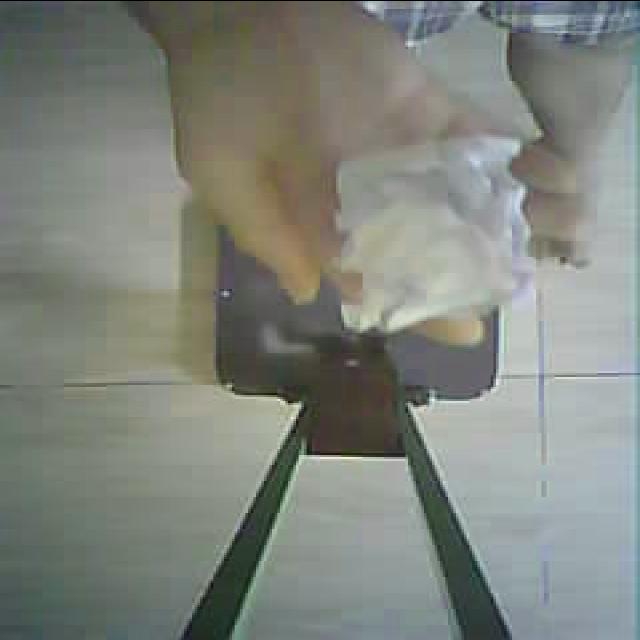
Label: tissues